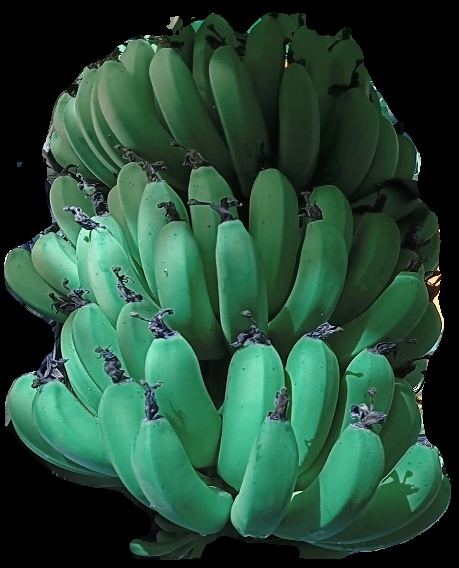
Variety: pachbale
Grade: grade1